Kirpa Ram Vij

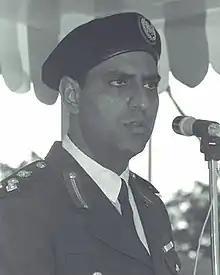
Brigadier-General Kirpa Ram Vij in 1972.

Kirpa Ram Vij (1935 – 29 October 2022) was an Indian-born Singaporean civil servant, business executive, and brigadier-general who served as Director, General Staff of the Singapore Armed Forces (SAF) between 1970 and 1974.